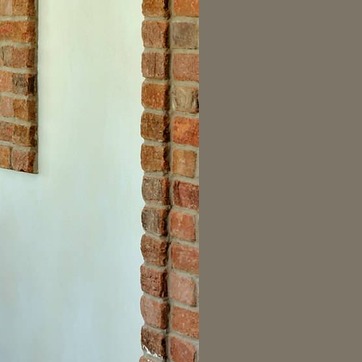
Material: brick